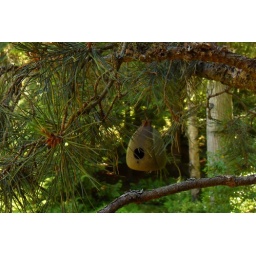
bird house in japanese garden